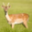
Label: deer